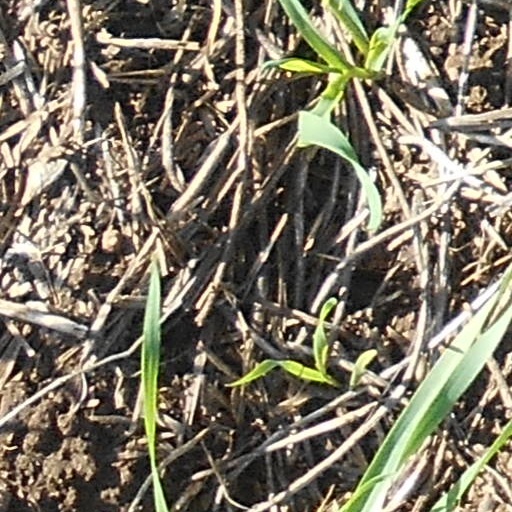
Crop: wheat